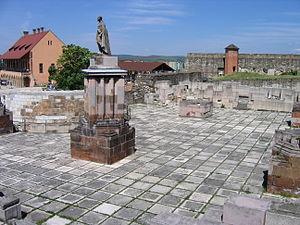
Eger [ˈɛɡɛɾ] est une localité de Hongrie, ville de droit comital et chef-lieu du district d'Eger et du comitat de Heves. Elle est située dans le nord du pays, à l'est des monts Mátra et au sud du Bükk. Sa population s'élevait à 58 274 habitants en 2006.